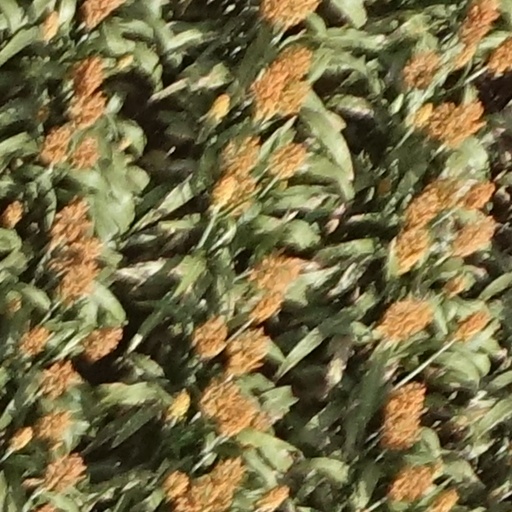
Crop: sorghum